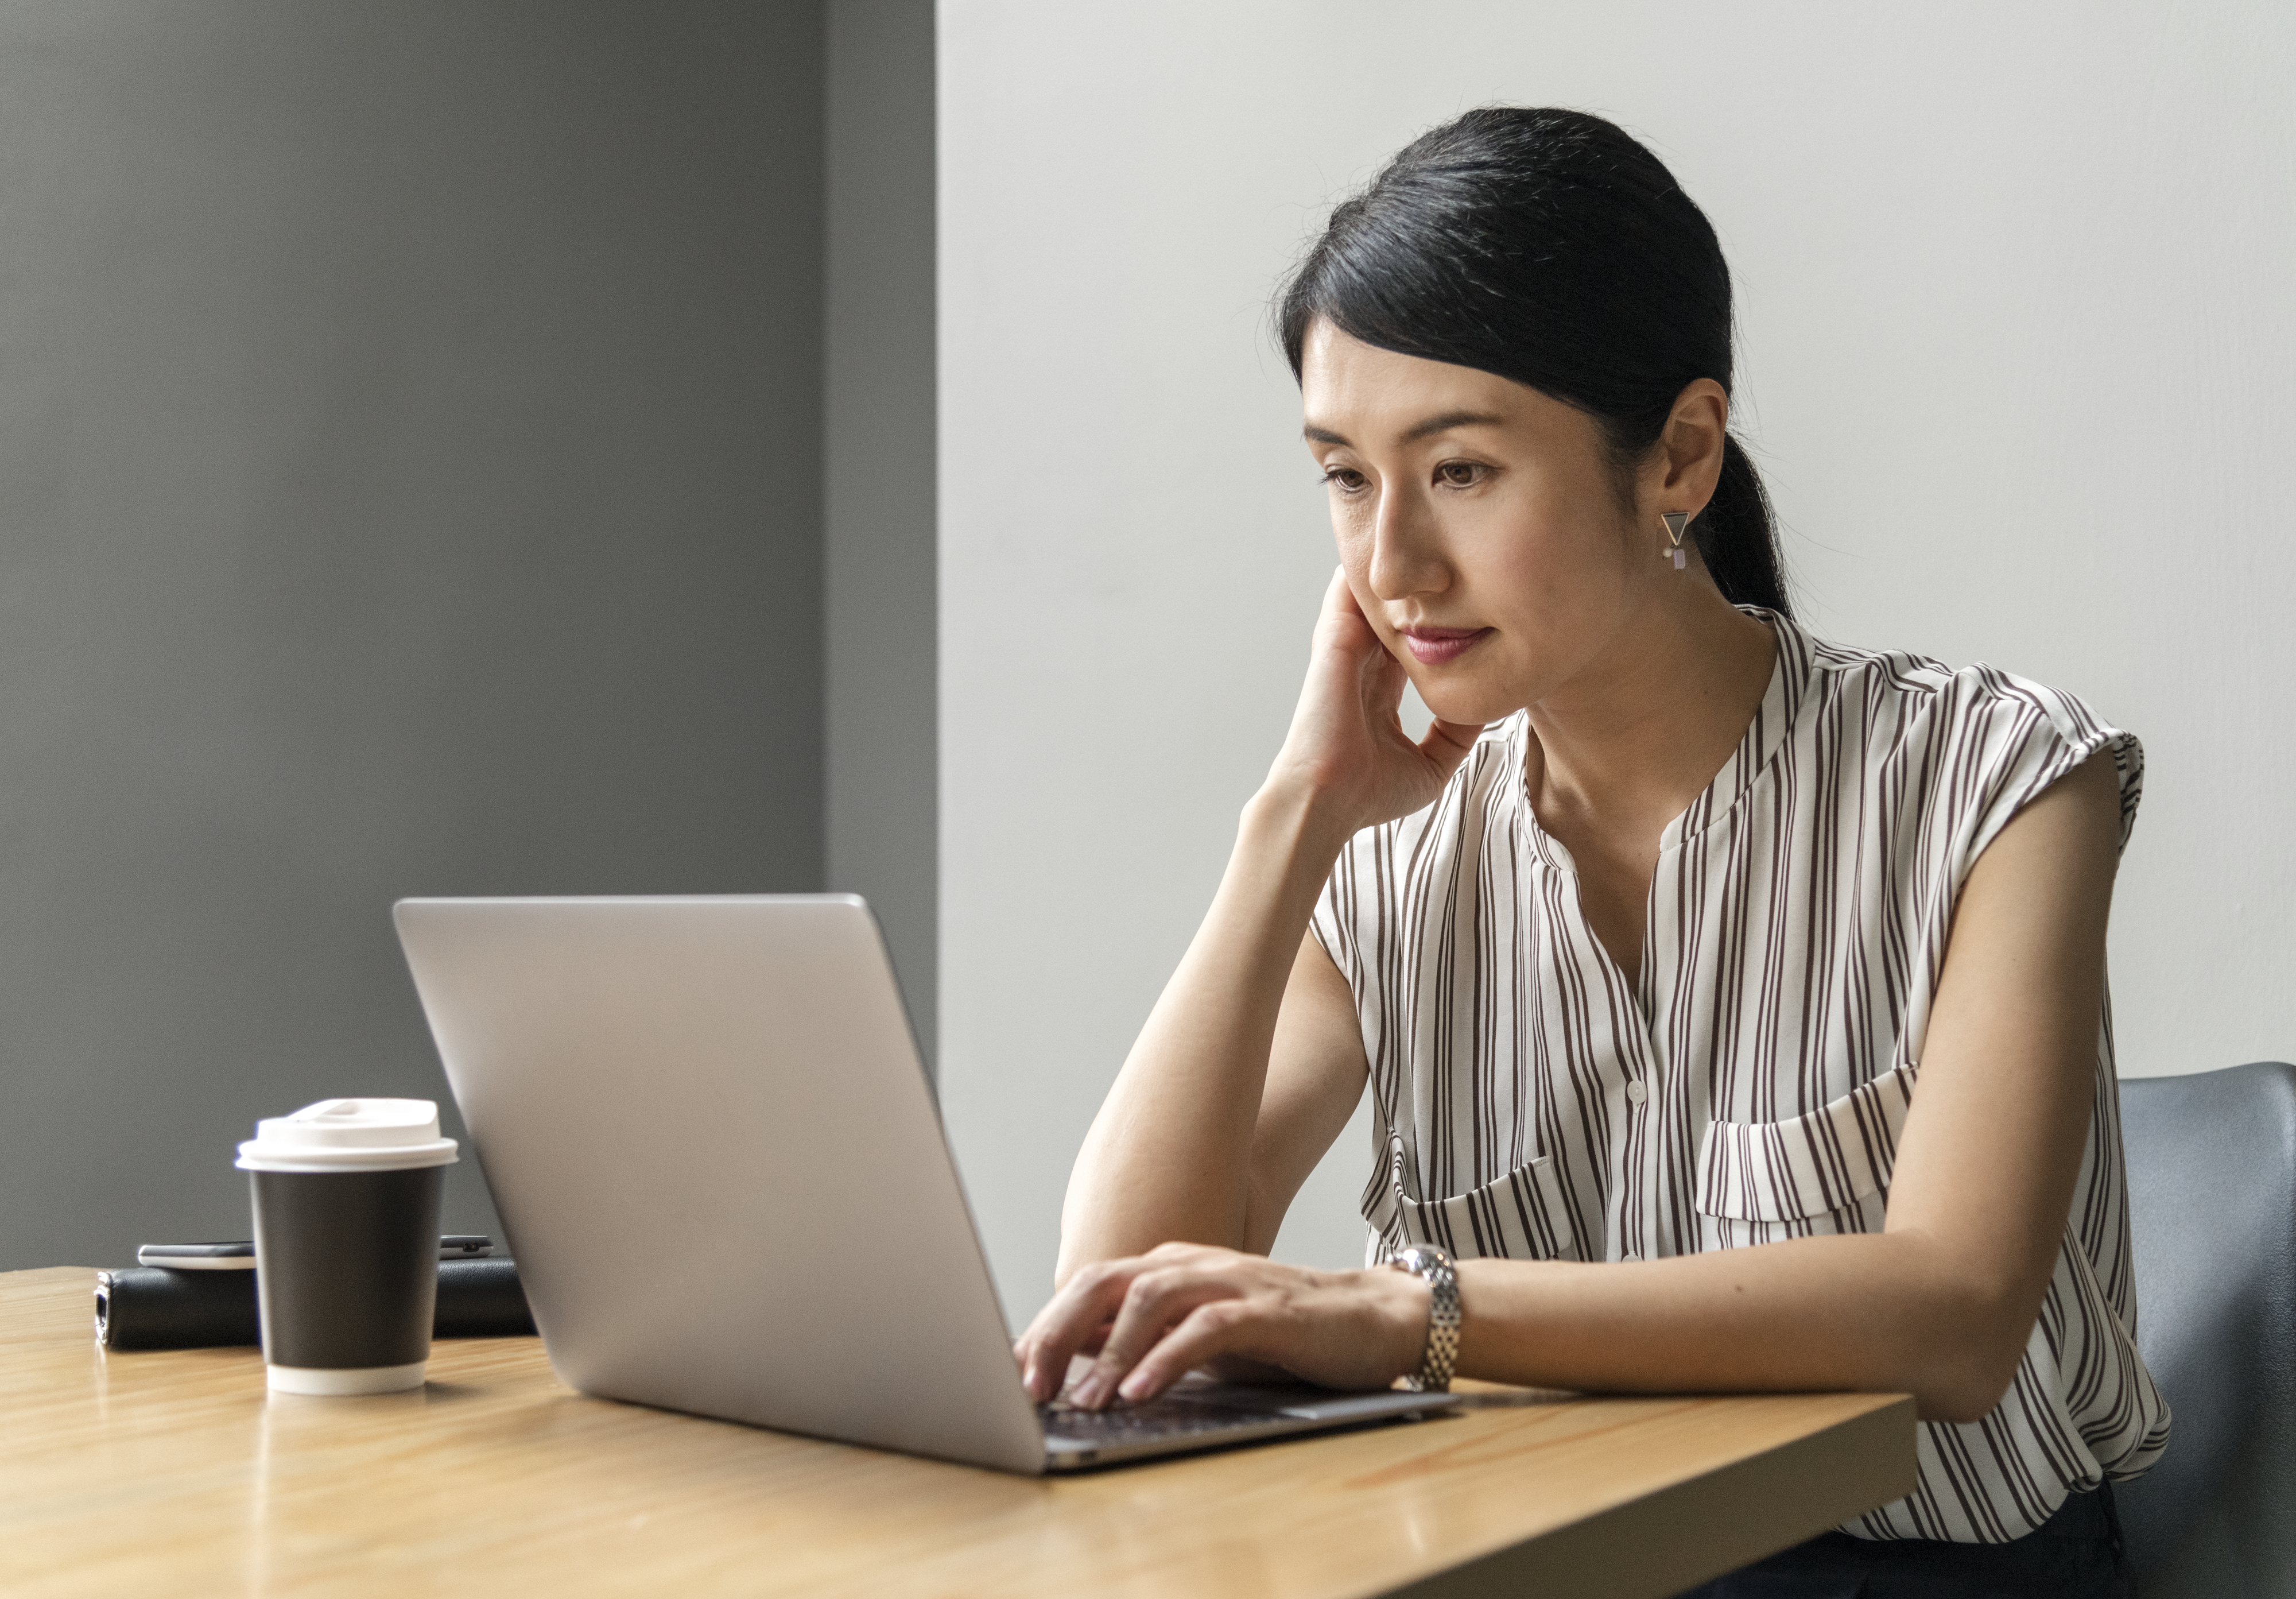
adult, alone, arms, asian, beautiful, casual, cheerful, closeup, communication, computer, connection, digital device, female, gadgets, hands, happy, internet, japan, japanese, korean, laptop, media, network, notebook, office, one, pretty, sitting, smile, social media, social network, solo, startup, technology, typing, using, wireless, woman, work, work from home, working, workplace, workspace, chin, job, electronic device, desk, white collar worker, neck, gadget, employment, furniture, learning, conversation, drinking